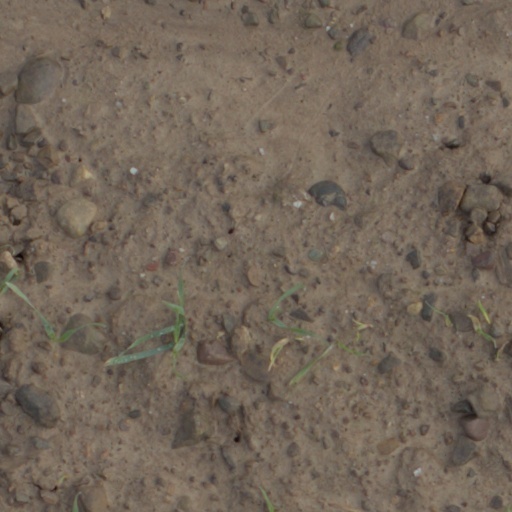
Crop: wheat